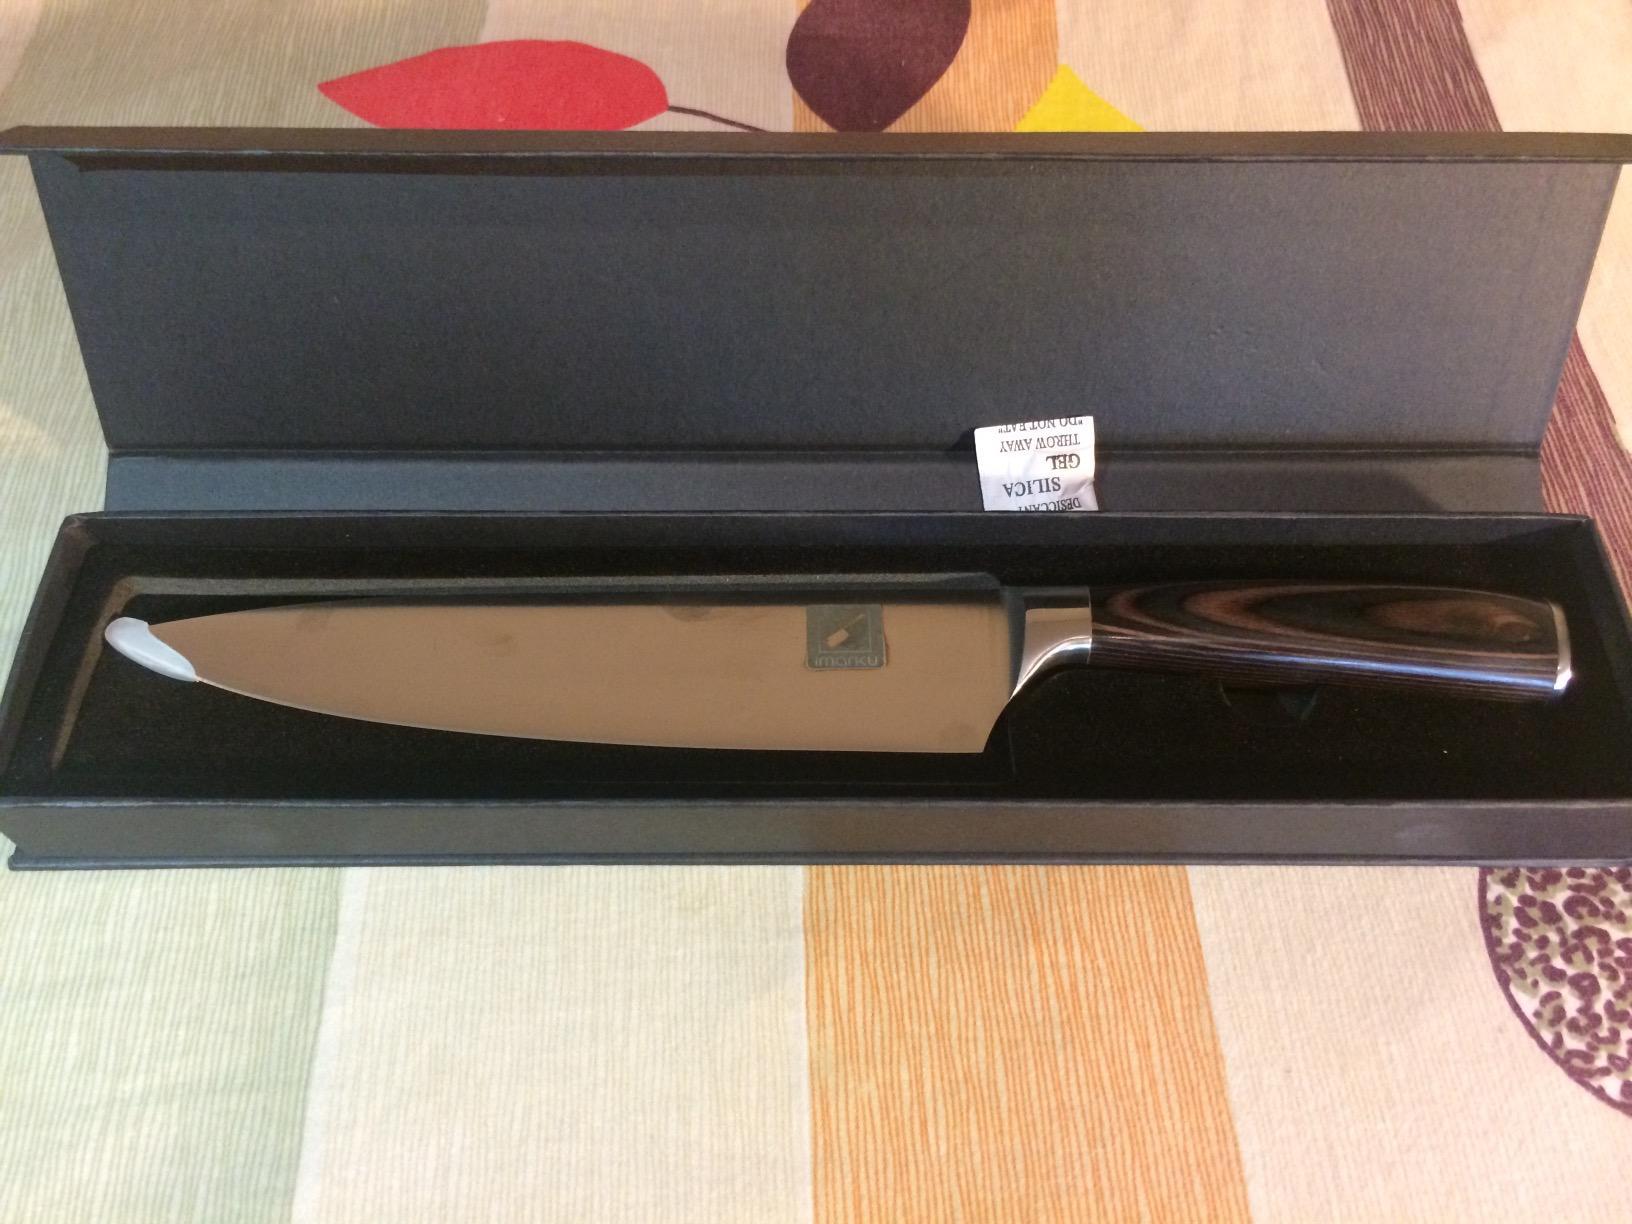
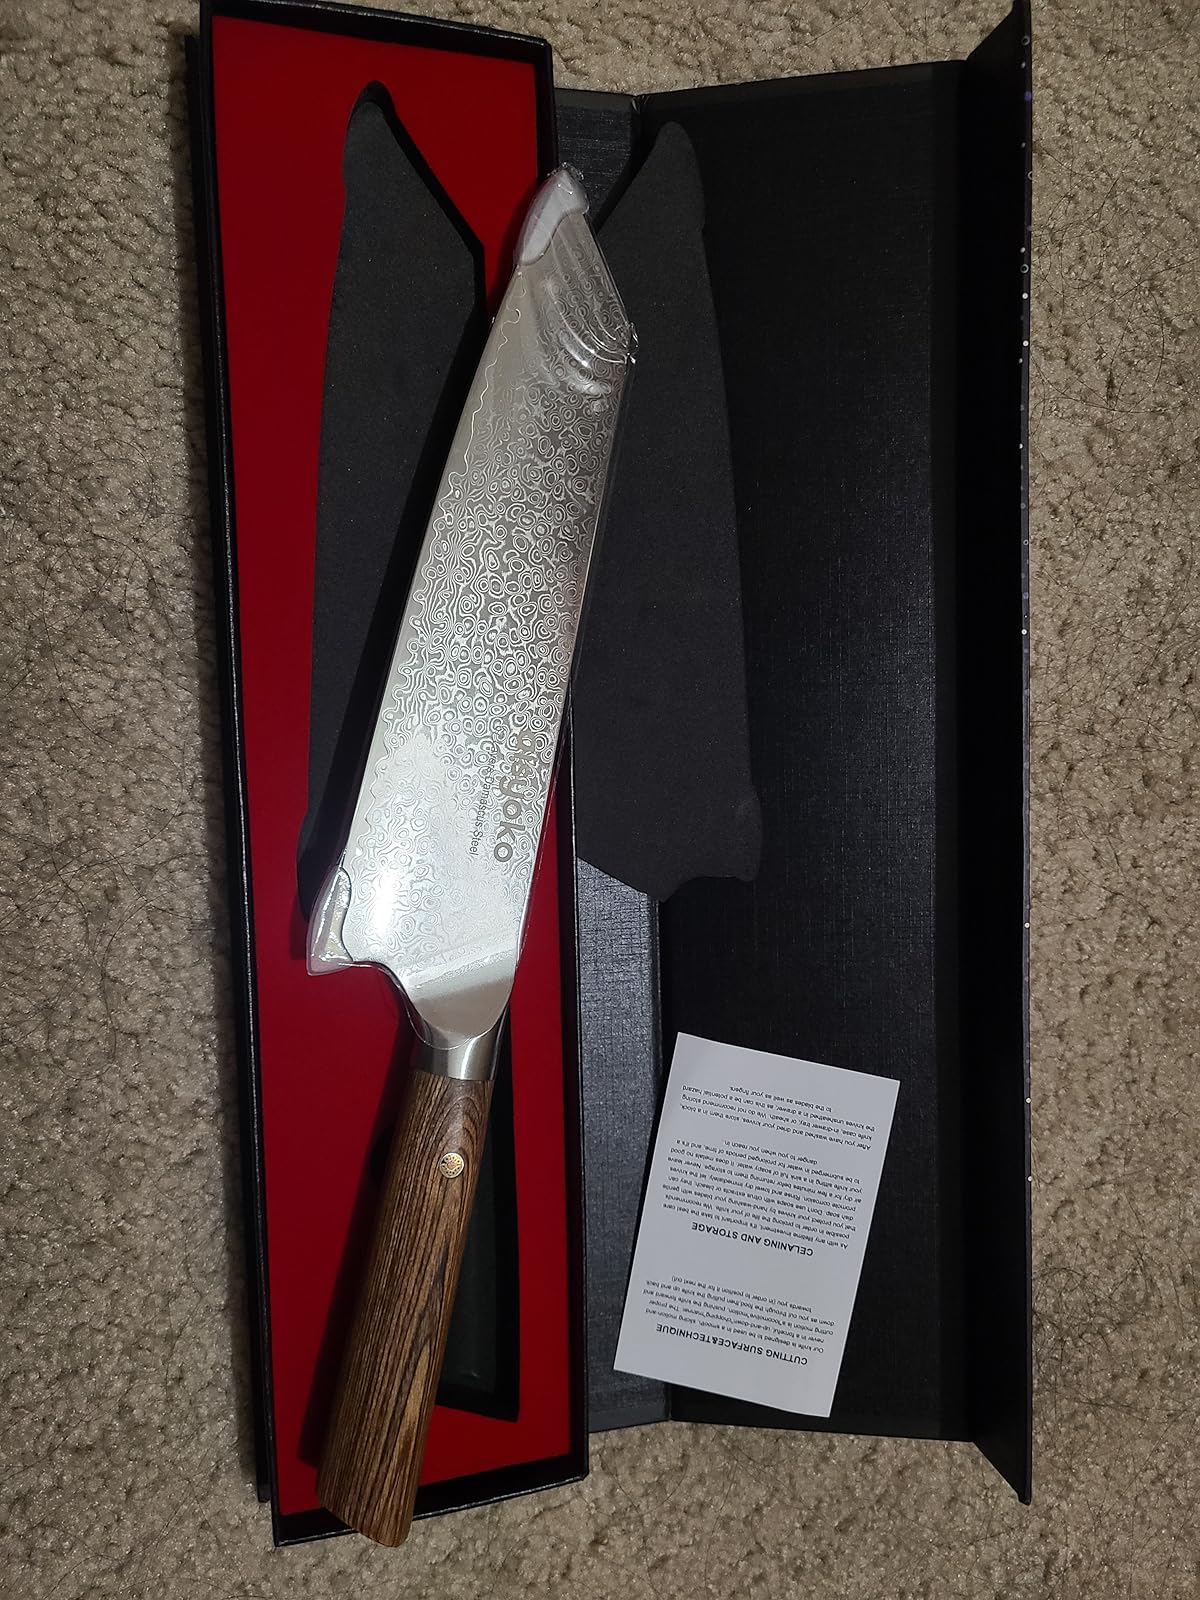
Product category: items_knife
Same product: no